Kia Credos

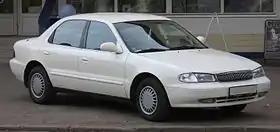
1996 Kia Clarus (pre-facelift)

The Kia Credos was Kia's first self developed mid-size family sedan, which went on sale in South Korea in 1995, and in Australia in 1998. The Credos is based on the fifth generation Mazda Capella/Cronos, which was also sold as the Mazda 626.